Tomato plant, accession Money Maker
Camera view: horizontal (90 deg, fisheye); turntable rotation: 30 degrees
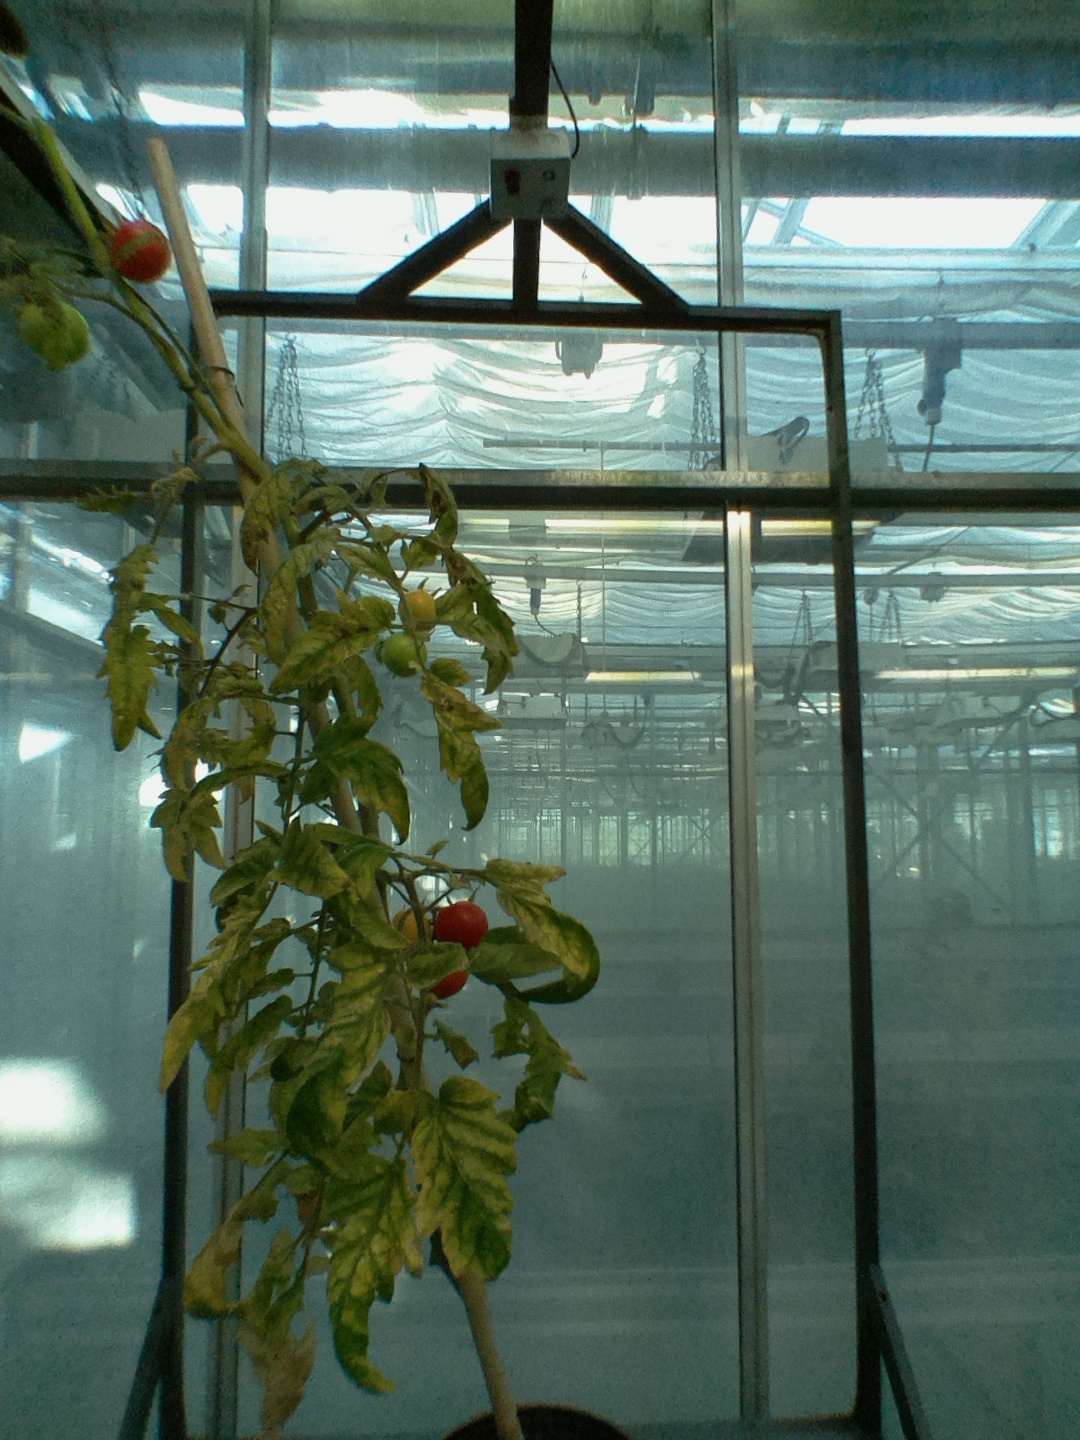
BBCH growth stage 85: 50%-60% of fruits show typical fully ripe color